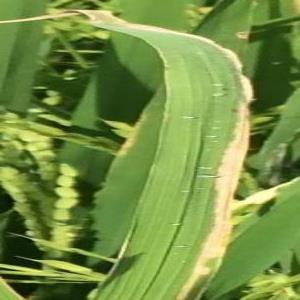
Disease: Bacterialblight